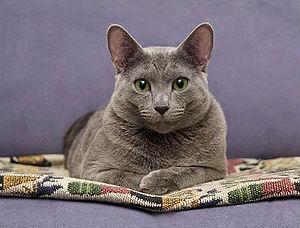
La liste des races de chats ci-dessous se présente par ordre alphabétique.
Le chartreux, aussi appelé chat des Chartreux, est une race de chats originaire de France. Ce chat est caractérisé par des yeux de couleur or à cuivre et un pelage court et fourni entièrement bleu. Sa tête aux joues rebondies lui confère un visage « souriant ». Le développement du chartreux est lent : plus d'une année lui est nécessaire pour atteindre la maturité.